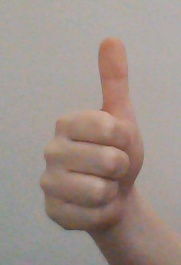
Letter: aleff